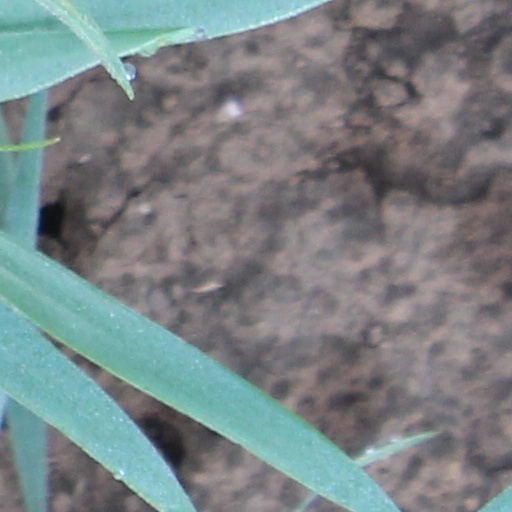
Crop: wheat